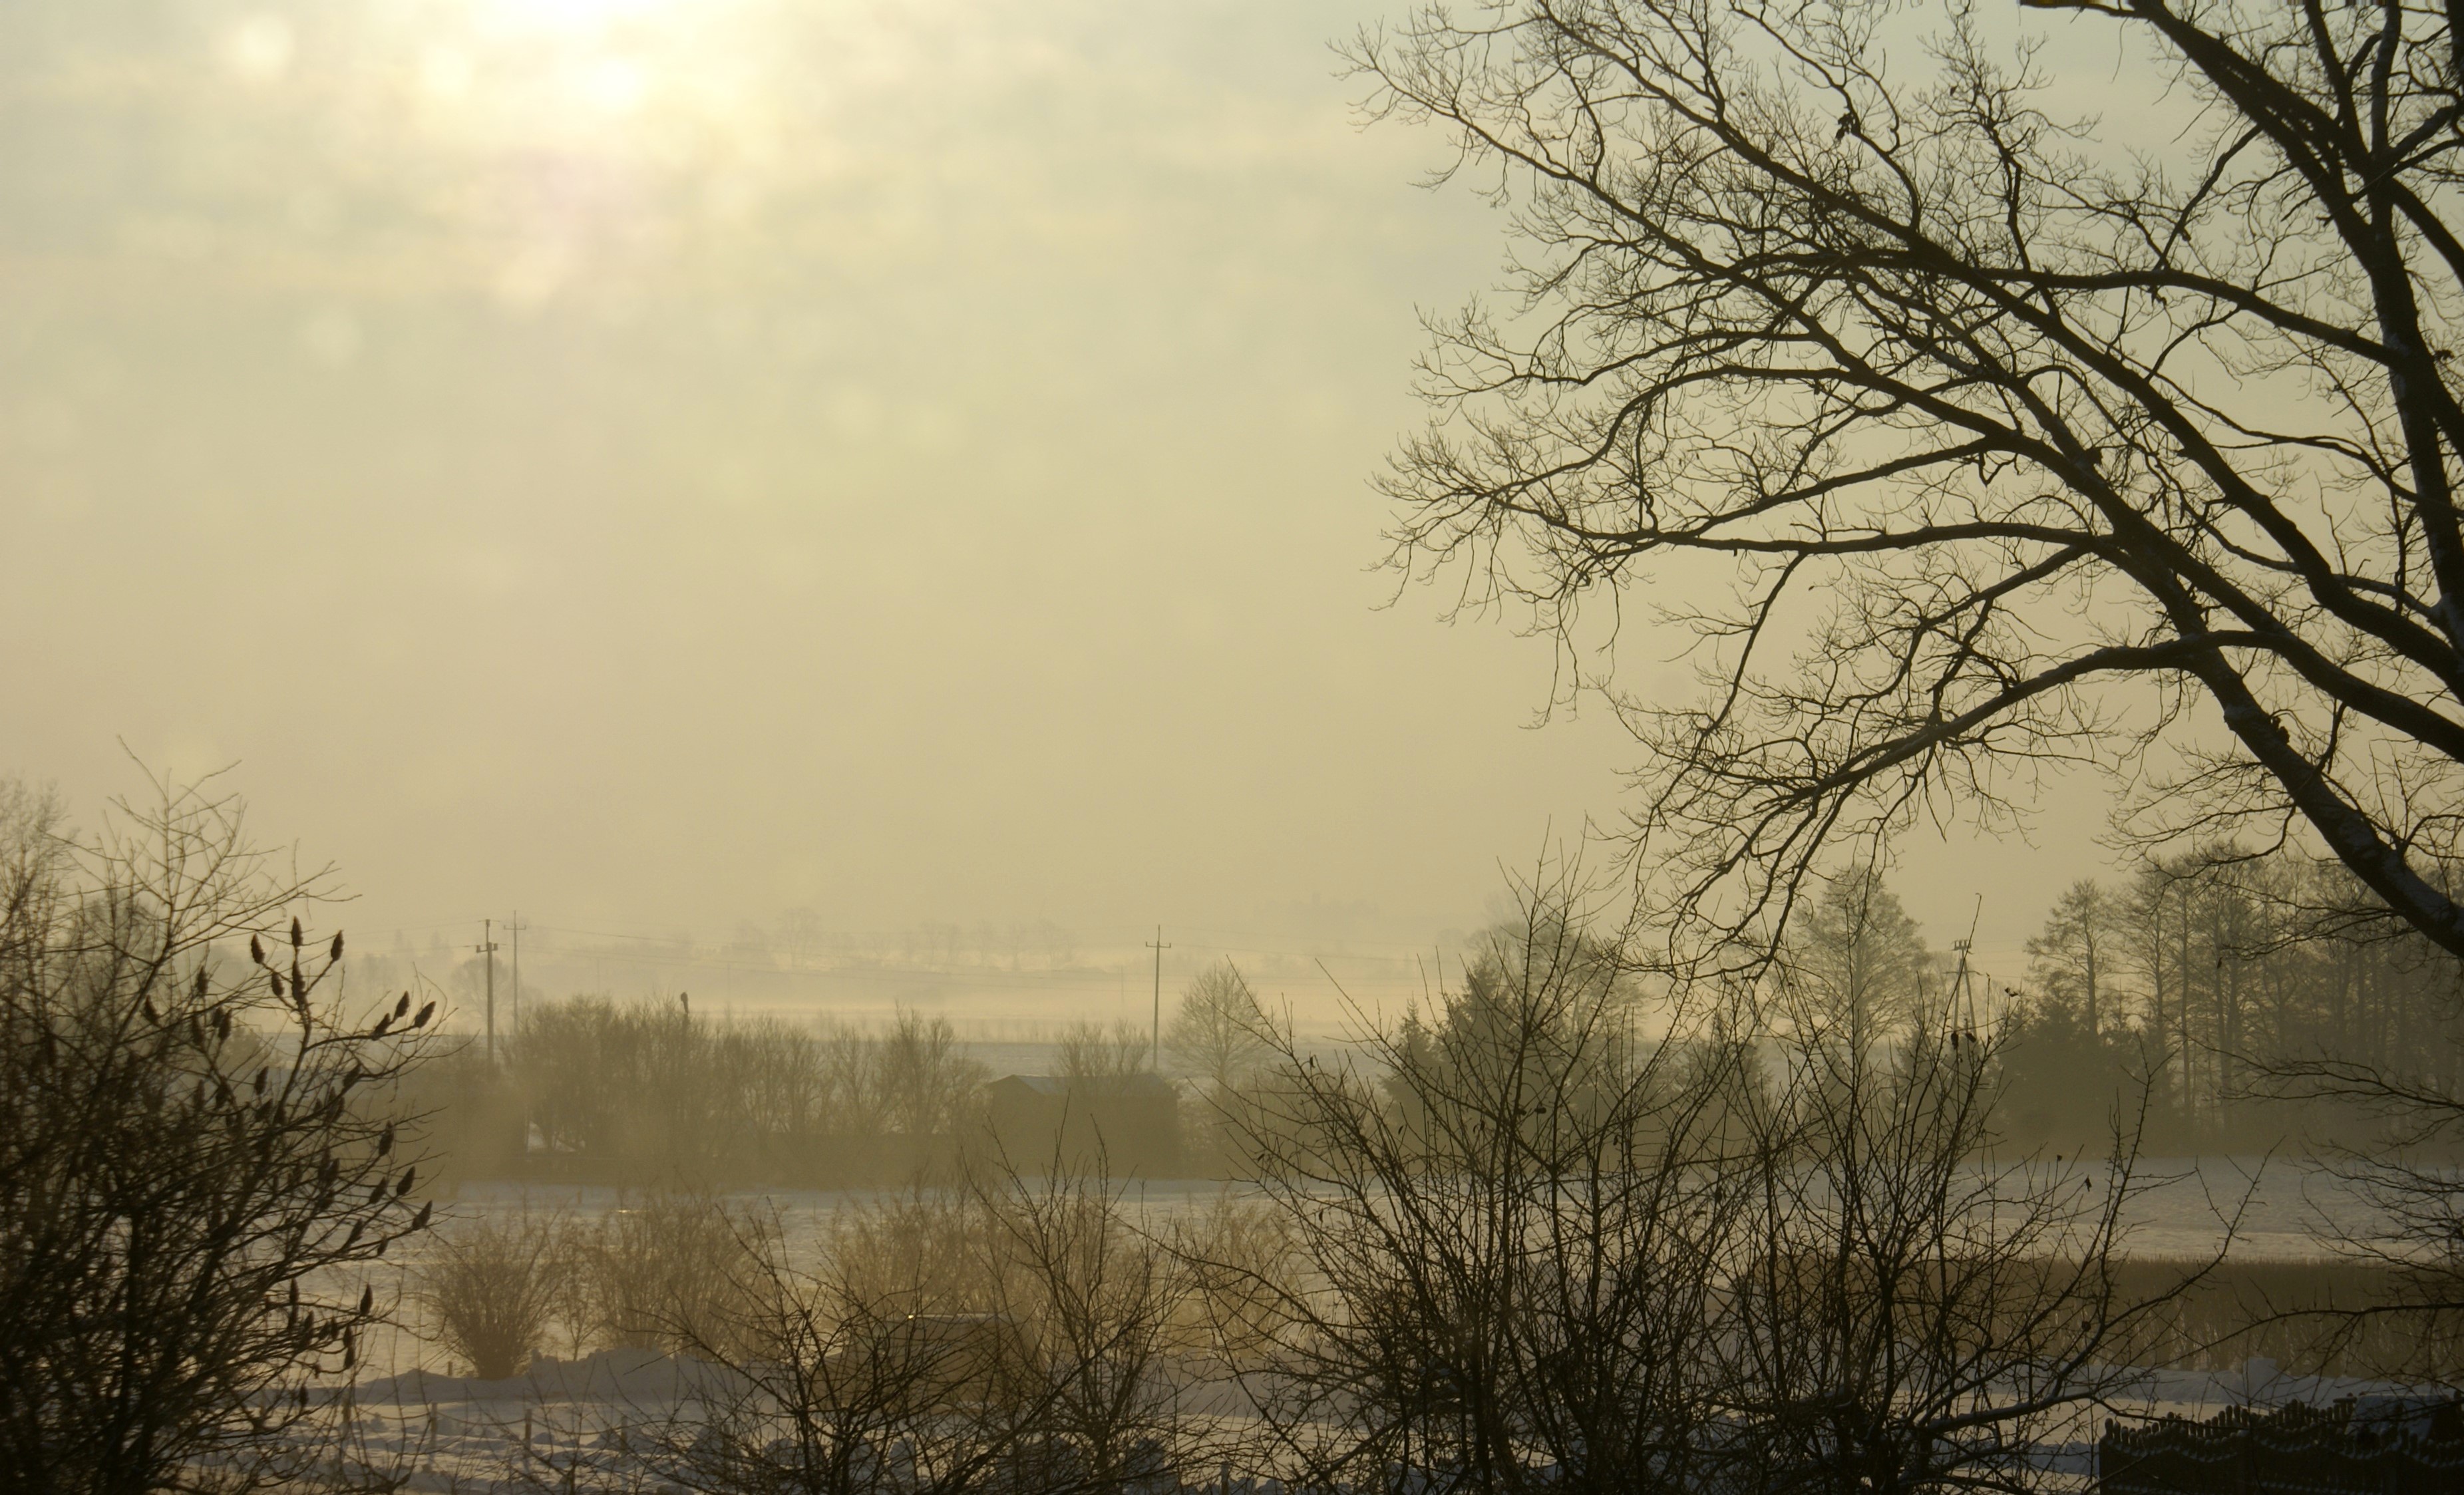
landscape, tree, nature, branch, snow, winter, cloud, plant, fog, sunrise, mist, sunlight, morning, frost, dawn, dusk, evening, space, weather, haze, season, fields, the fog, february, rural area, atmospheric phenomenon, woody plant